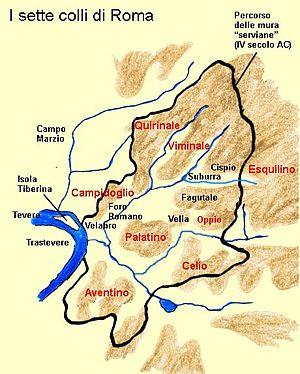
Le Septimontium était une fête romaine qui se déroulait début décembre, durant laquelle on sacrifiait sept animaux, à sept moments et à sept endroits différents à l'intérieur des murs de la ville à proximité des sept collines. C'était un jour de fête où les empereurs se montraient cléments envers le peuple mais durant la République romaine on interdisait l'organisation de courses de chars.